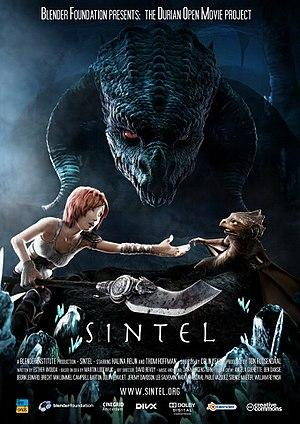
Sintel est un court métrage d'animation néerlandais réalisé par Colin Levy, sorti en 2010.